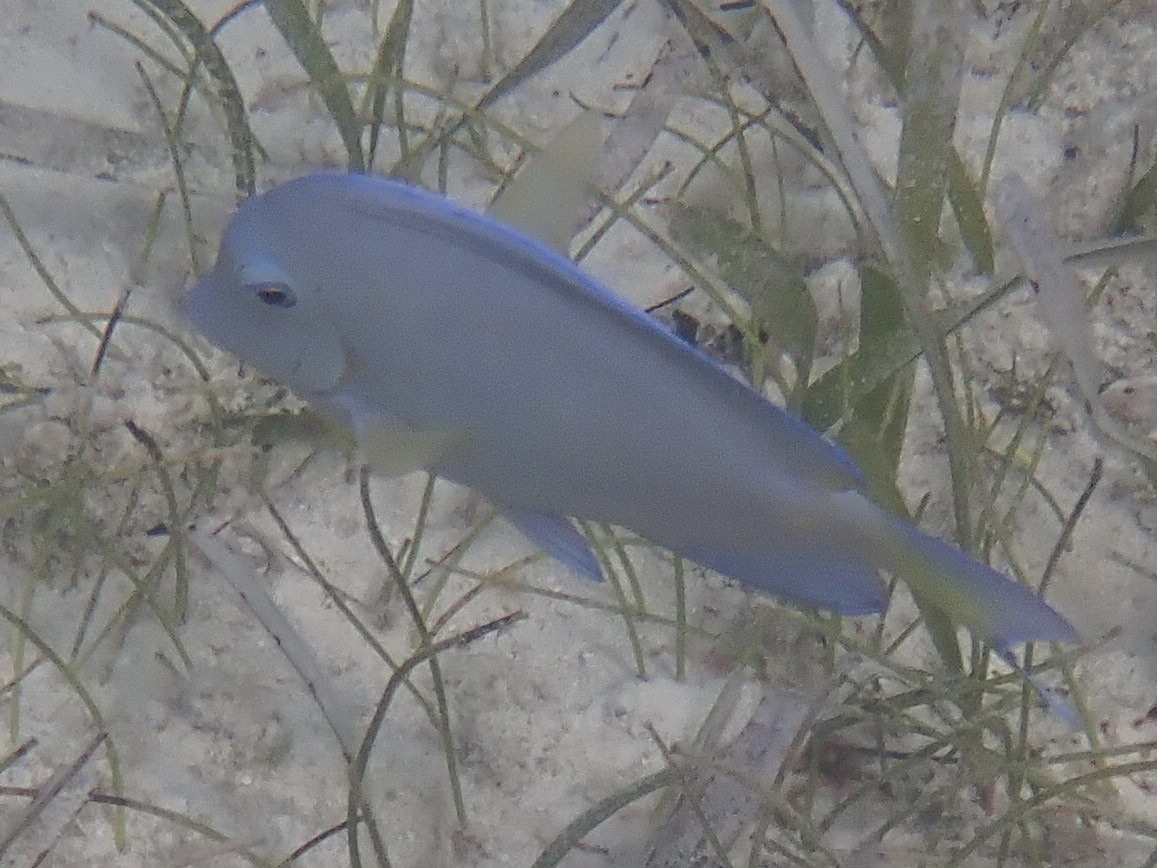
Acanthurus coeruleus (Atlantic Blue Tang)